Question: Please indicate a possible affordance area of the chair that can be used for sitting on
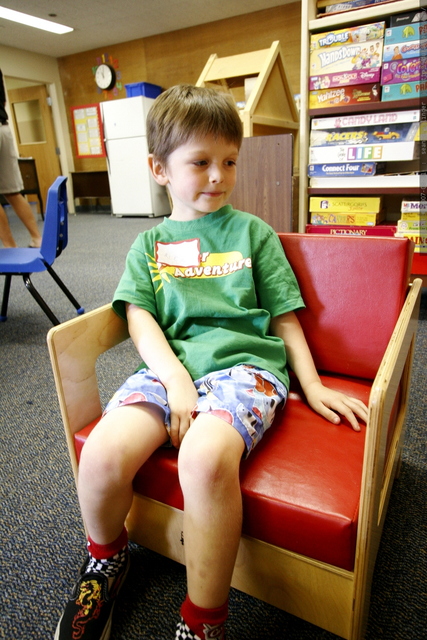
Answer: [71.22, 347.101, 405.813, 524.3]